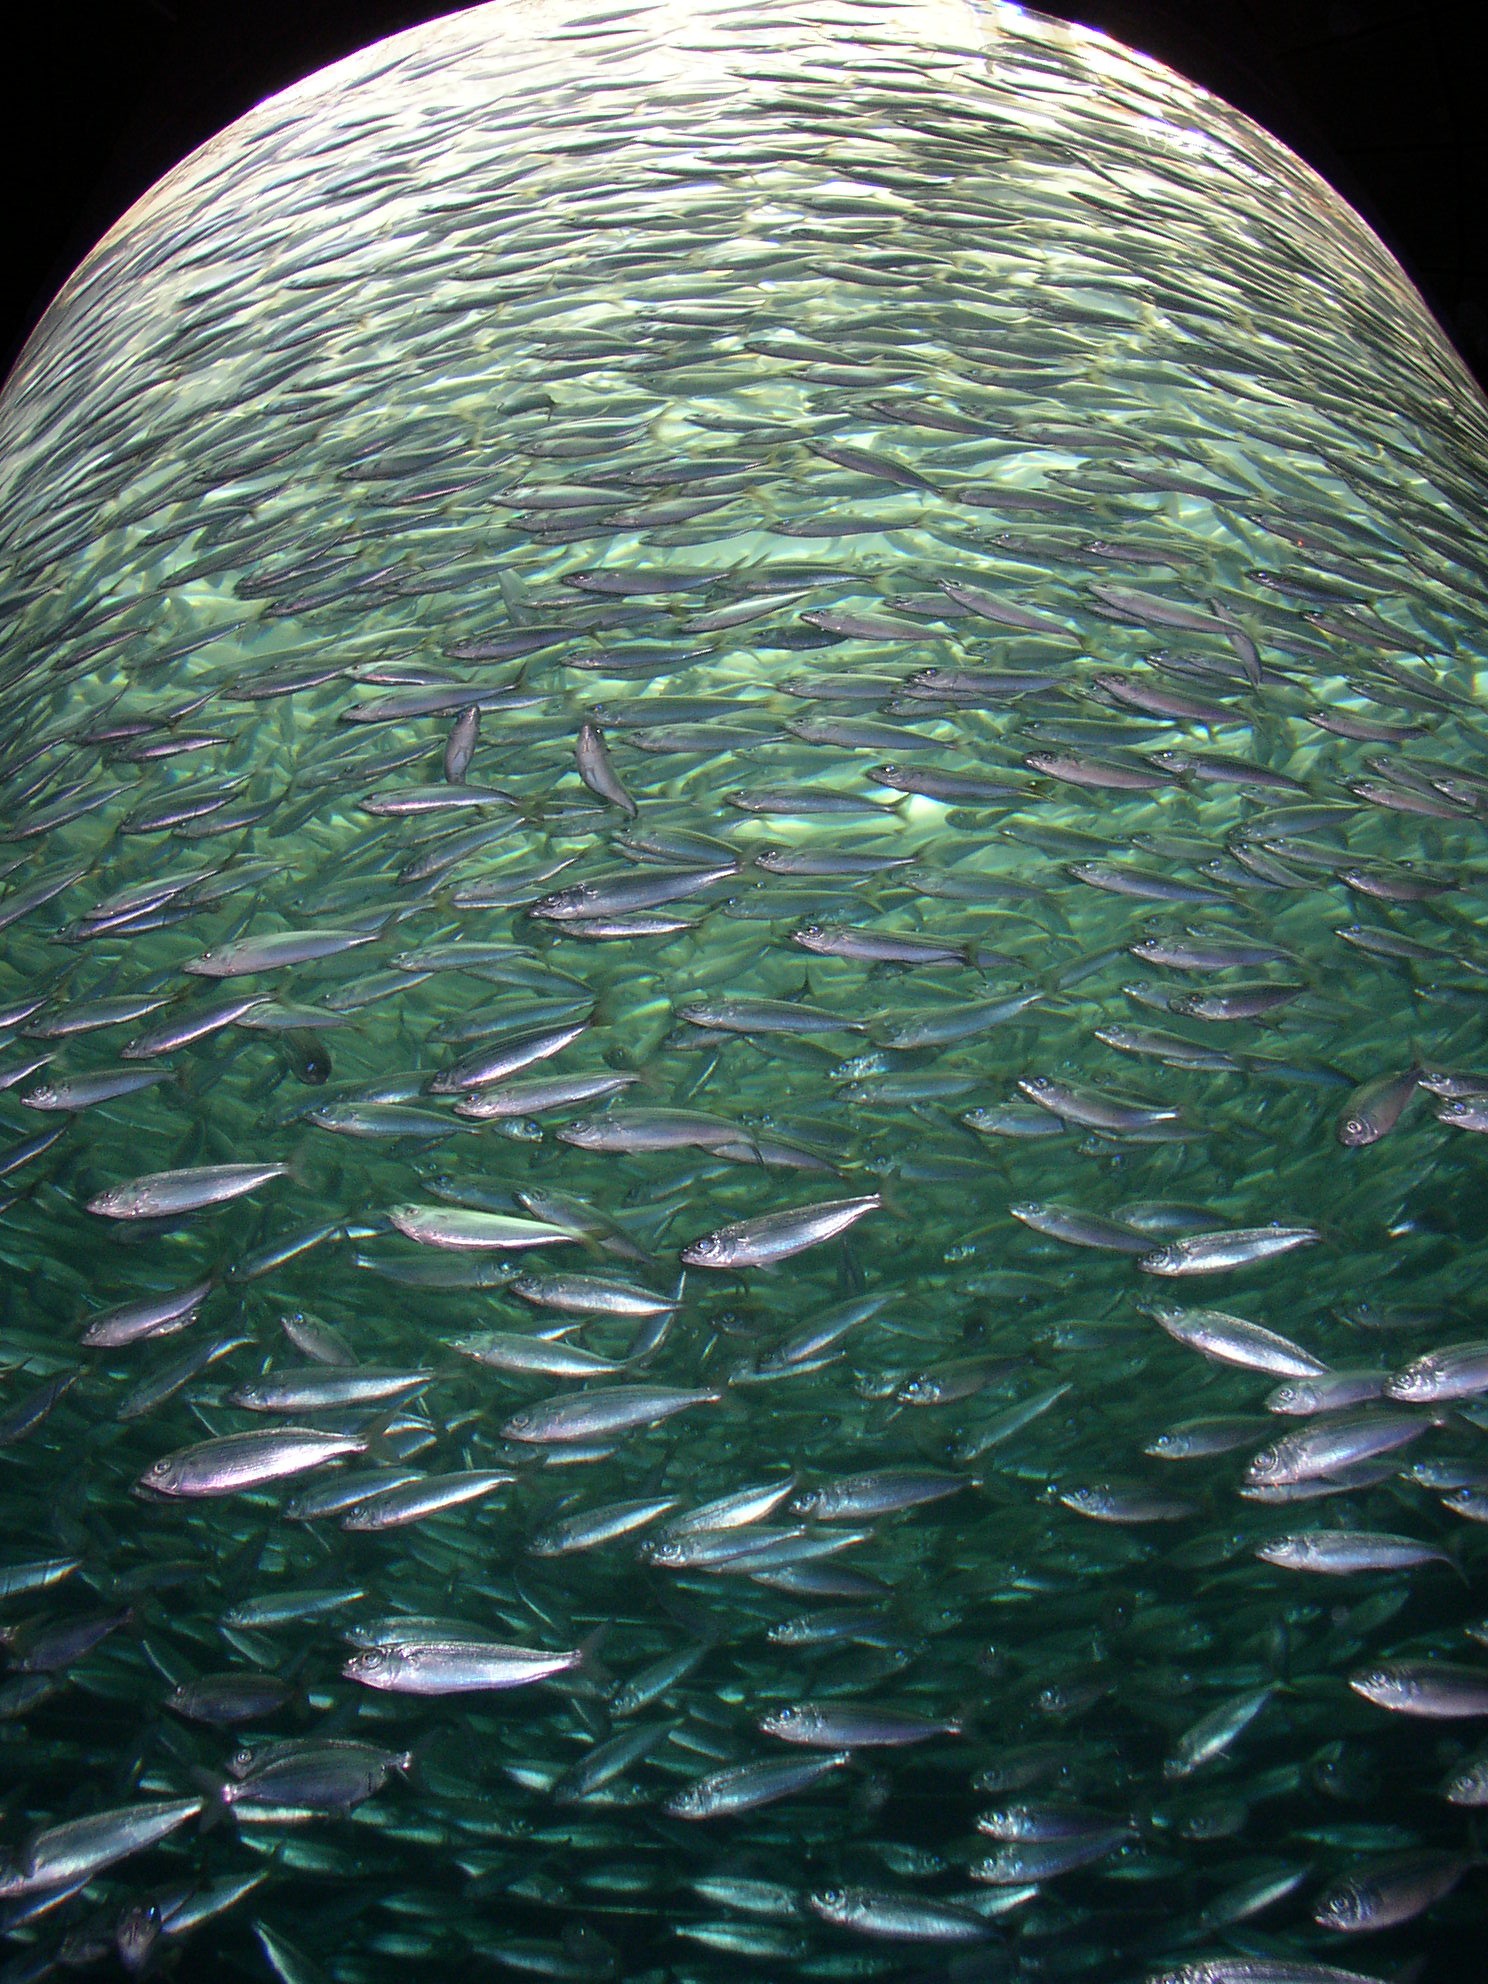
water, sunlight, leaf, green, reflection, collection, aquatic, circle, swimming, marine, many, mackerel, fishes, multitude, shoal